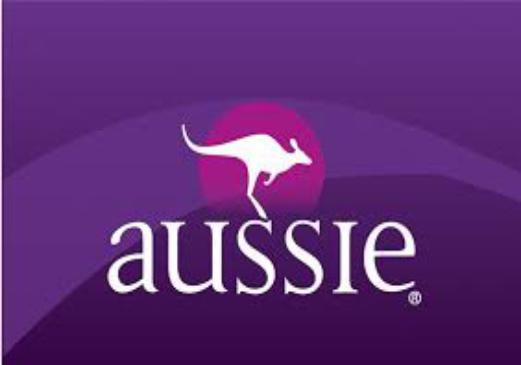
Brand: Aussie
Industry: Others